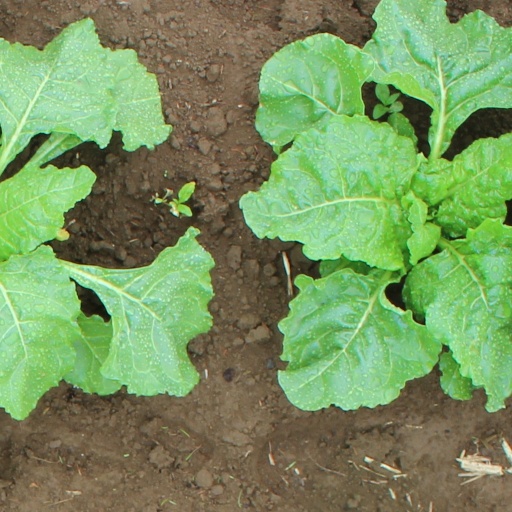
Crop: sugar beet